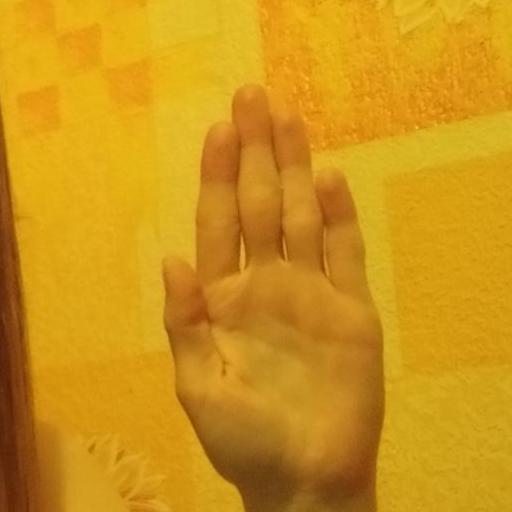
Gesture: stop